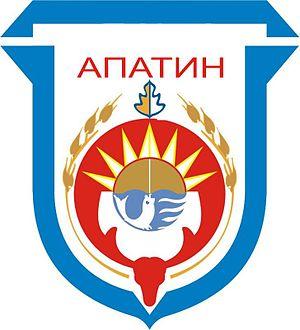
Blason de la ville d'Apatin en Serbie
Apatin est une ville et une municipalité de Serbie située dans la province autonome de Voïvodine, district de Bačka occidentale. Au recensement de 2011, la ville comptait 17 352 habitants et la municipalité dont elle est le centre 28 654.
Les élections municipales serbes de 2012 ont eu lieu le 6 mai 2012, en même temps que le premier tour de l'élection présidentielle, que les élections législatives et que les élections provinciales en Voïvodine.
Les villes de Serbie sont définies par l'Institut de statistiques de la République de Serbie, qui répartit les localités en « localités urbaines »